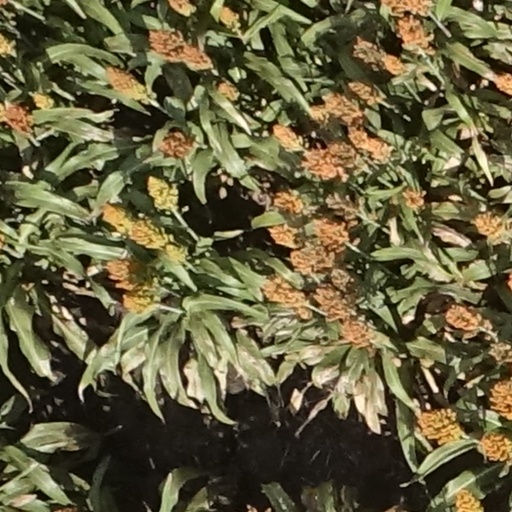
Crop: sorghum